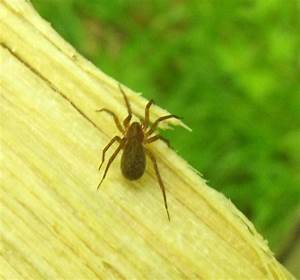
Label: spider